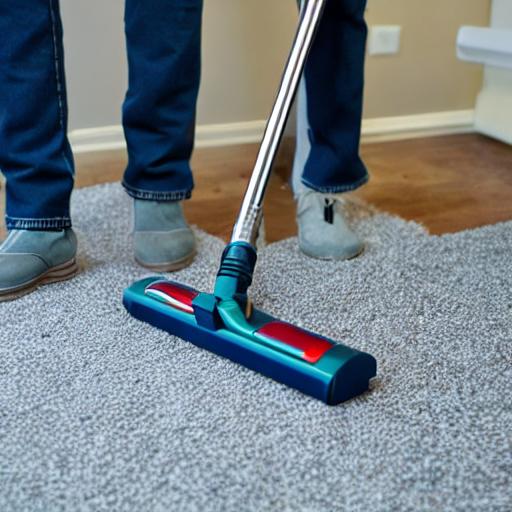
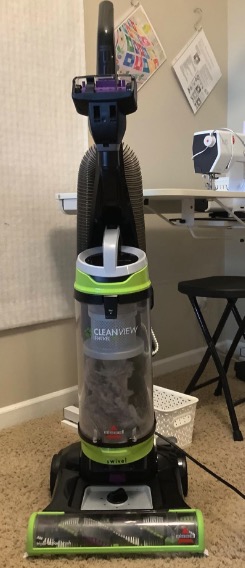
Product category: items_vacuum
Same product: no